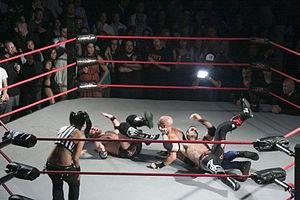
The Motor City Machine Guns est une équipe de catch constituée de Chris Sabin et Alex Shelley. Tous deux sont actuellement employés par la fédération Impact Wrestling ou ils sont les actuels Impact World Tag Team Champion.